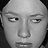
Emotion: sad